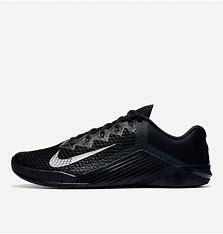
Brand: Nike
Model: Metcon 6